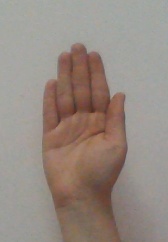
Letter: seen